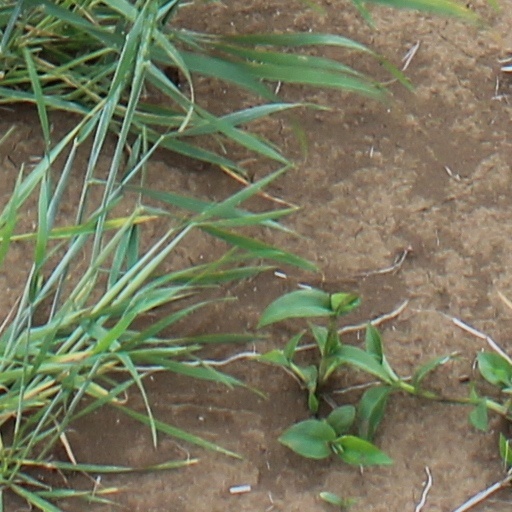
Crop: wheat